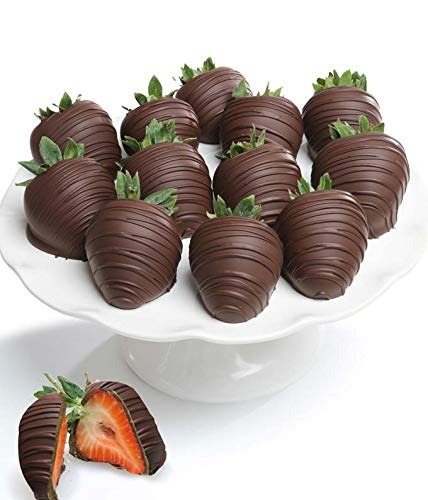
Item Name: From You Flowers - Belgian Dark Chocolate Covered Strawberries - 12 Pieces for Birthday, Anniversary, Get Well, Congratulations, Thank You, All Occasions
Bullet Point 1: Includes: 12 fresh strawberries dipped in premium Belgian dark chocolate and decorated in chocolate drizzle
Bullet Point 2: Delivery: For maximum freshness, all orders are delivered directly to your recipient's doorstep. Arrival date can be confirmed during checkout.
Bullet Point 3: Production: Hand crafted by artisans in a small batch kitchen so each product is similar but not identical. Packaged in an elegant gift box.
Bullet Point 4: Allergen Alert: Product may contain egg, milk, soy, wheat, peanuts, tree nuts and coconut. We recommend that those with food related allergies take the necessary precautions.
Bullet Point 5: Gift Note: To include a personalized message, check the box labeled 'This is a gift' in your cart or at checkout.
Product Description: Indulge in a guilt-free dessert with our premium dark chocolate covered strawberries. Twelve fresh strawberries are hand-dipped in dark Belgian chocolate by our Artisans and artfully decorated with dark chocolate drizzles. Send dark chocolate strawberries as a delicious treat to your sweetheart. Includes: 12 Fresh Large Strawberries Dipped in Dark Chocolate Dark Chocolate Drizzle ALLERGEN ALERT: Product contains egg, milk, soy, wheat, peanuts, tree nuts and coconut. We recommend that those with food related allergies take the necessary precautions.
Value: 12.0
Unit: Count

Price: 67.48